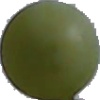
Label: Grape White 4